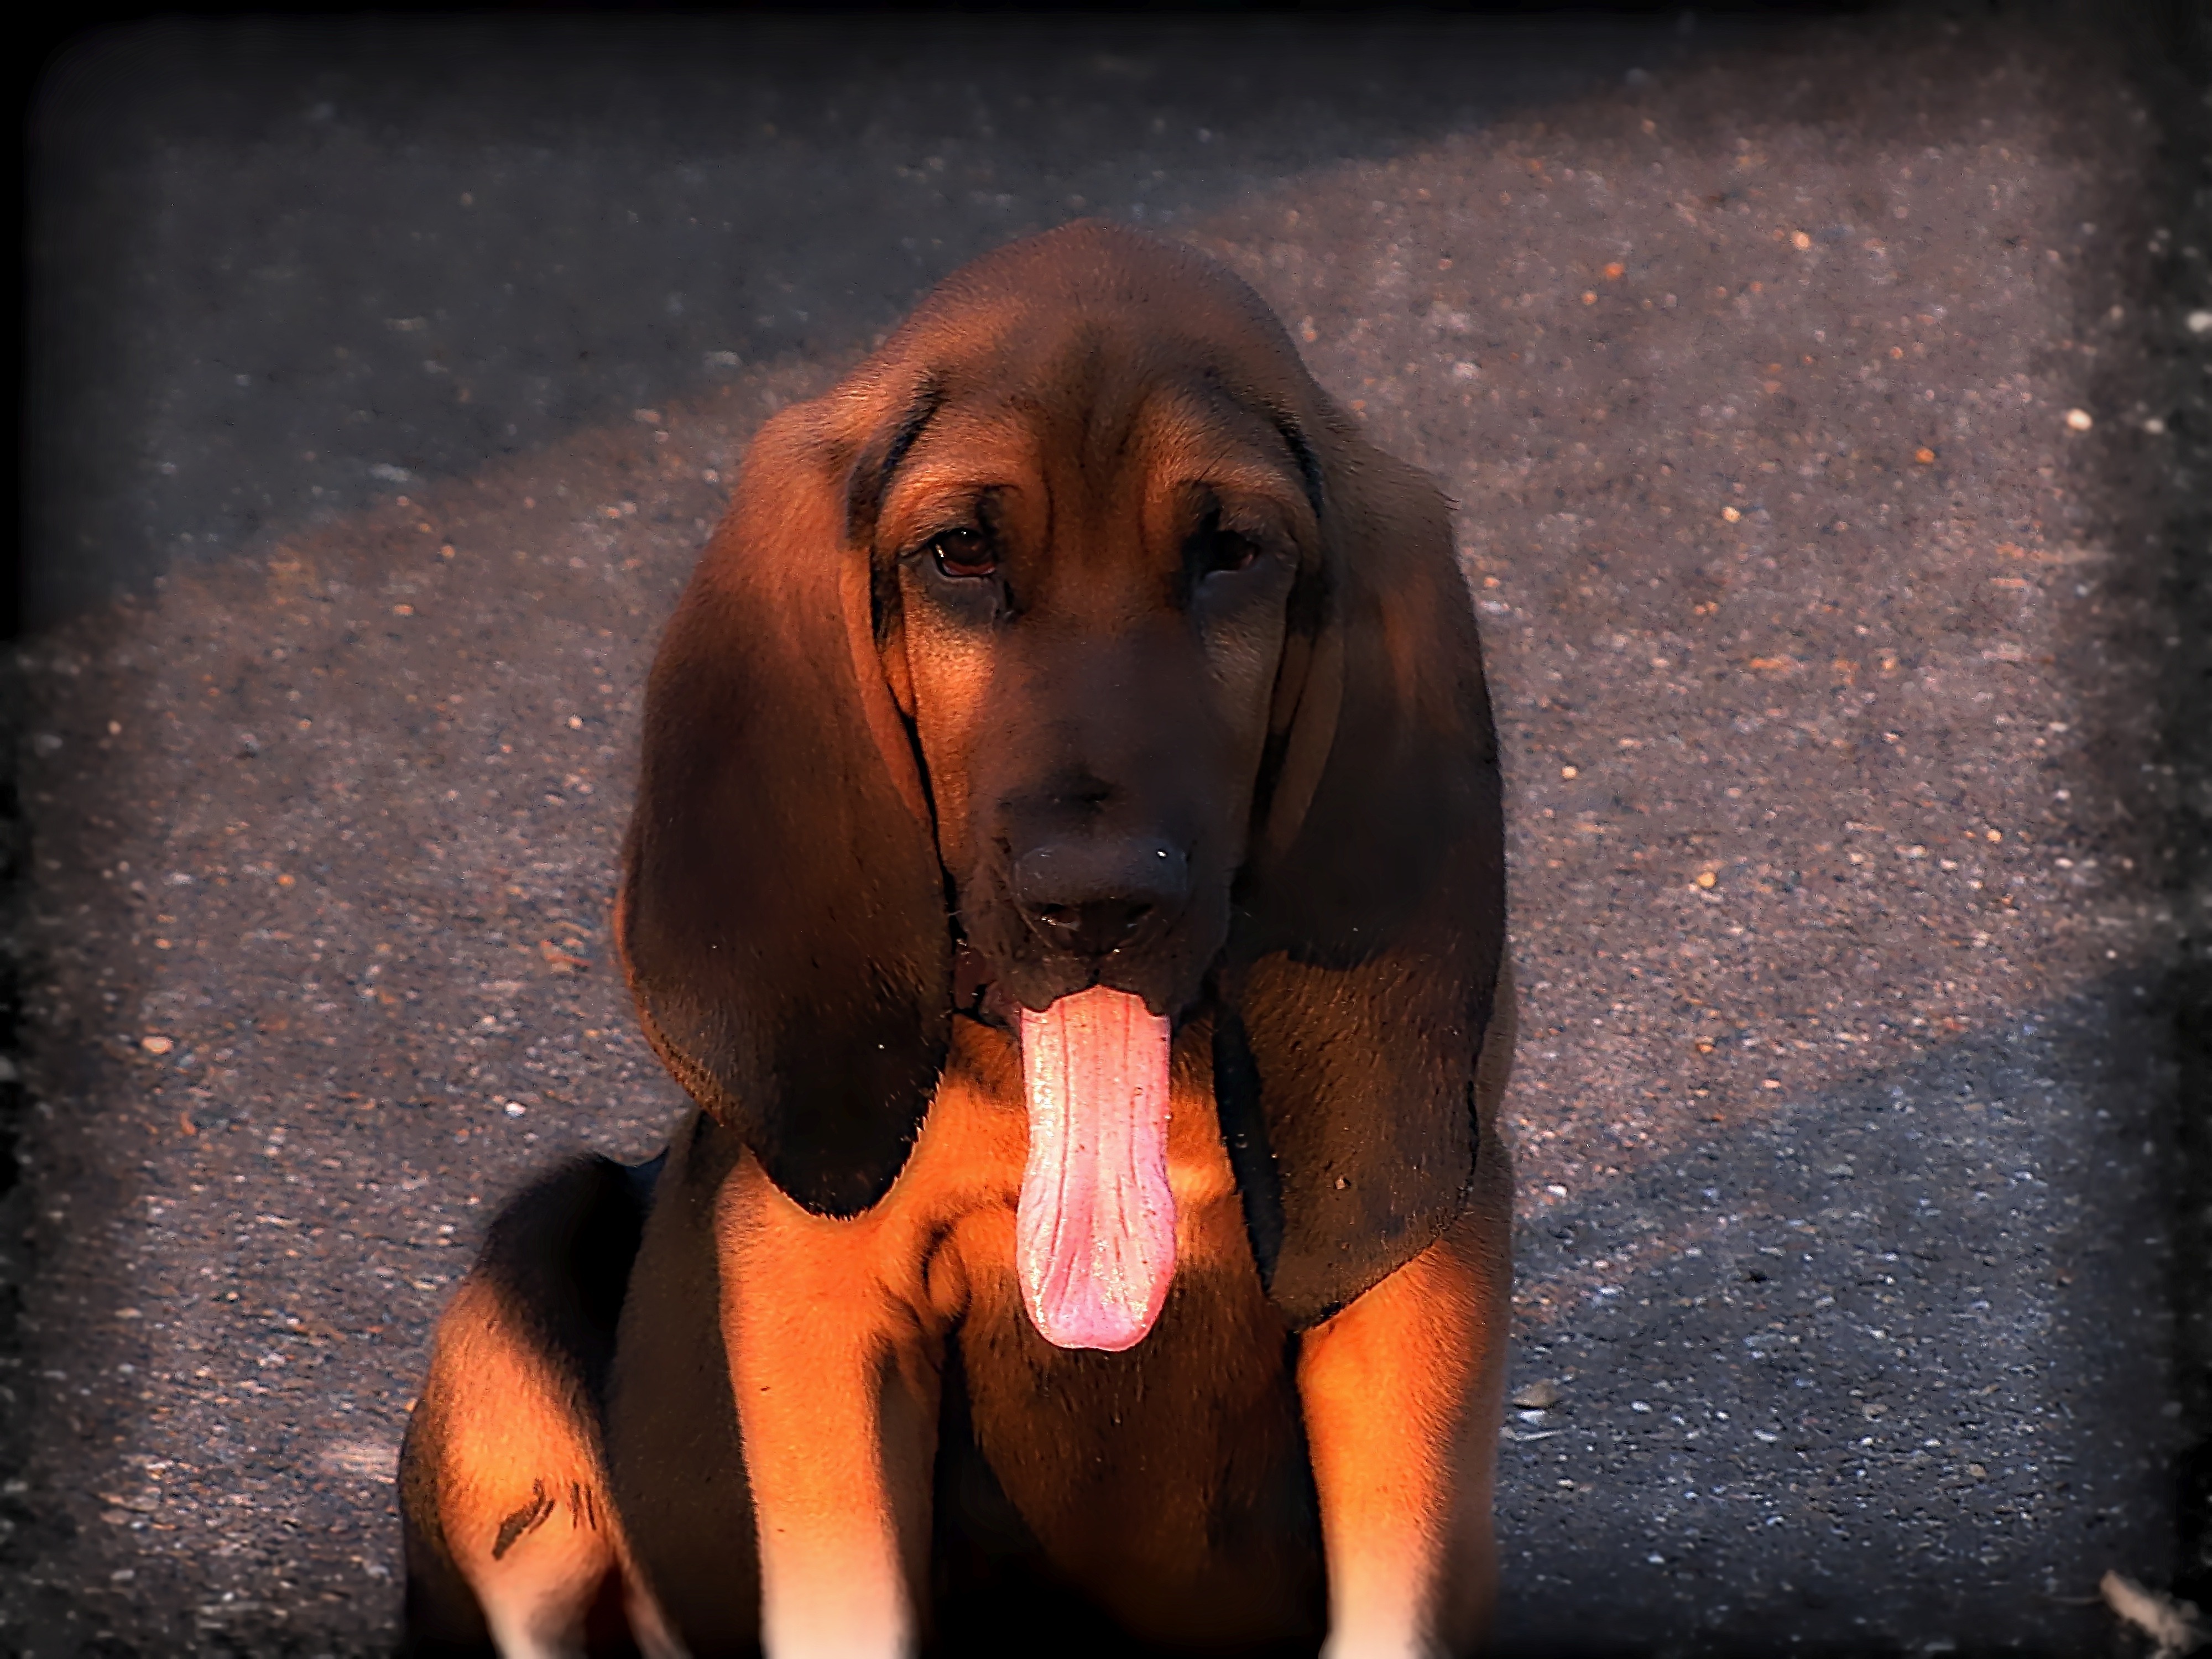
puppy, dog, animal, canine, pet, brown, mammal, black, hound, vertebrate, dog like mammal